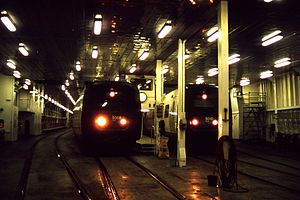
Lyntog / Lyntog gennem tiderne / IC3 (1990-)
To IC3 ombord på Storebæltsfærge.
Lyntog, siden 1997 kaldet InterCityLyn, er en betegnelse anvendt af DSB for en hurtig togforbindelse i landsdelstrafikken med få stop undervejs. Konceptet er et hurtigere supplement til InterCitytogene, der standser i alle større byer. De første lyntog indførtes i 1935 i forbindelse med, at Lillebæltsbroen åbnede og reducerede rejsetiden mellem Sjælland og Jylland markant.